History of Sindh

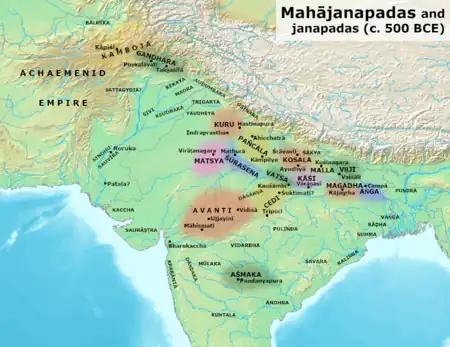
The Sindhu-Sauvīra kingdom and the Mahājanapadas in the Post Vedic period

Sindhu-Sauvīra (Sanskrit: ; Pāli: ) was an ancient Indo-Aryan kingdom of western South Asia whose existence is attested during the Iron Age. The inhabitants of Sindu were called the Saindhavas, and the inhabitants of Sauvīra were called Sauvīrakas.